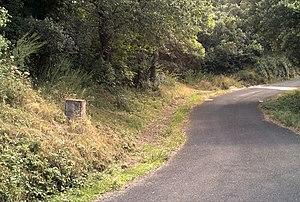
Col de Mirailles, Céret (Pyrénées-Orientales, Languedoc-Roussillon, France) Català: Coll de Miralles, Ceret (Pirineus Orientals, Llenguadoc-Rosselló, França) Español: Collado de Mirailles, Céret (Pirineos Orientales, Languedoc-Rosellón, Francia) This image was created with Qtpfsgui. Luminance HDR 2.3.0 tonemapping parameters: Operator: Mantiuk08 Parameters: Luminance Level: Auto Color Saturation: 1 Contrast Enhancement: 1 PreGamma: 0.91